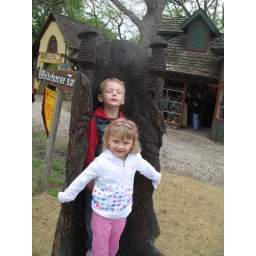
Standing in the castle chair